Kazimieras Ragulskis

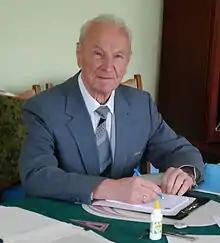

Kazimieras Ragulskis (5 October 1926 – 24 December 2023) was a Lithuanian scientist and engineer. He created the scientific school of precise vibromechanics and vibroengineering. He was Dr. (1954), Habil. Dr. (1963), Professor Emeritus, corresponding member of the Academy of Sciences of the USSR (later of the Russian Academy of Sciences) (1987), member of the Lithuanian Academy of Sciences (1987), Honored Inventor of the USSR (1987).